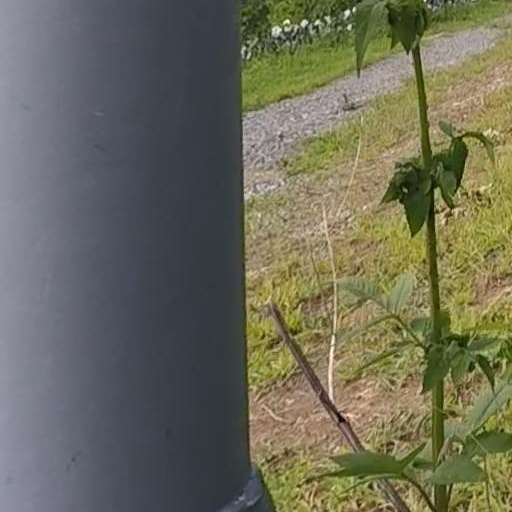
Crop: grape